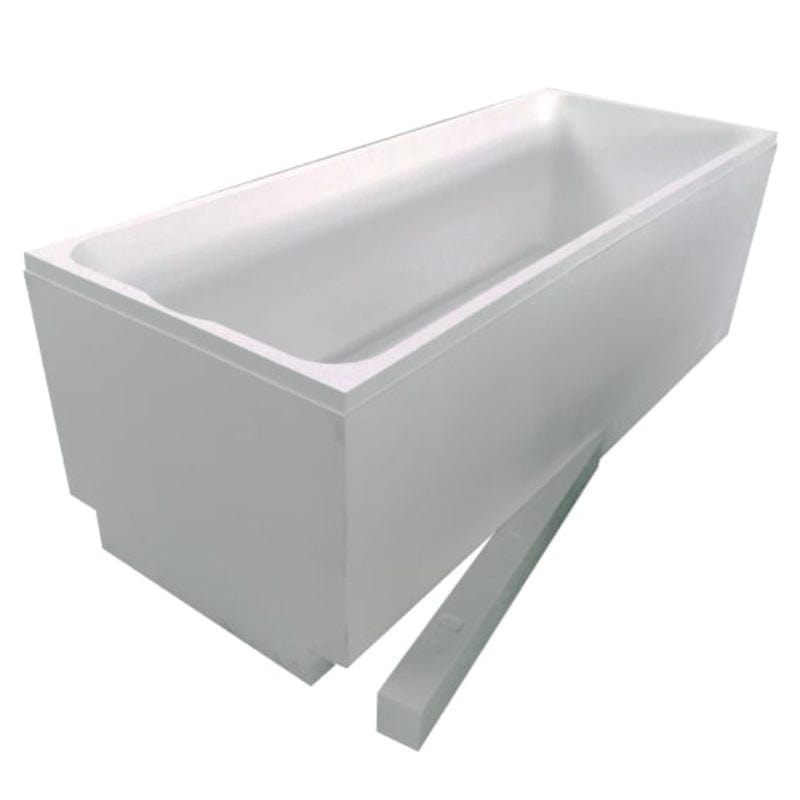
Support STUROTEC pour baignoire VILLEROY & BOCH O.novo Solo 170 x 75 cm
Le support STUROTEC pour baignoire VILLEROY & BOCH O.novo Solo 170 x 75 cm garantir une stabilité fiable et une installation facile. Il assure une installation stable et une répartition uniforme du poids pour une utilisation durable et fiable. Convient pour : Baignoire Villeroy & Boch O.novo Solo 170 x 75 cm, réf. UBA170CAS2V-01 Avantages des supports de baignoire : Parois latérales droites Réduction significative du temps de construction Surface prête à carreler Isolation acoustique testée selon la norme DIN 4109 Plus besoin d’un soubassement long et coûteux Réduction de la consommation d’énergie grâce à une isolation thermique optimale Installation possible sur sols bruts, chapes et même sur planchers bois en rénovation Remarque : Le support de baignoire n’est pas adapté aux baignoires équipées de systèmes de balnéothérapie, d’éclairage, de robinetterie sur plage ou de pieds de baignoire. Manuel d'installation :
Brand: Sturotec
Category: Hardware > Plumbing > Plumbing Fixture Hardware & Parts > Bathtub Accessories > Bathtub Bases & Feet